Elizabeth Marincola

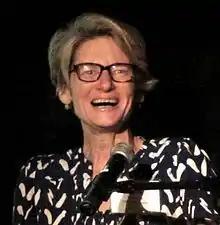

Elizabeth Marincola is the Senior Advisor for Communications and Advocacy at the African Academy of Sciences and is responsible for AAS Open Research, the Academy’s publishing platform. She has advocated for increased government resources dedicated to science and improved public education in science, and is an advocate of open access to the scientific literature, open scholarship and advancing research communication. Her 2013 TEDMED talk addresses many issues facing science, technology and medicine (STM) publishers, and she has advocated for quality research in Africa and why it is important. She also serves as an Ambassador for the European Science Foundation's Plan S.